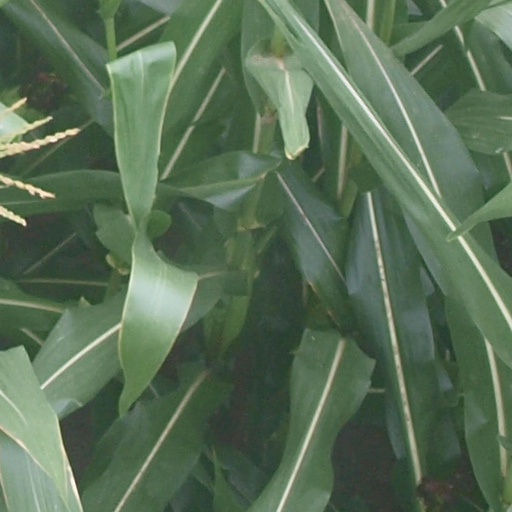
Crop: maize; corn